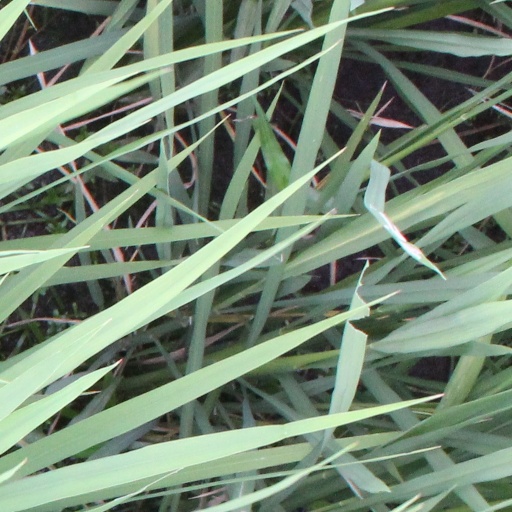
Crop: rice